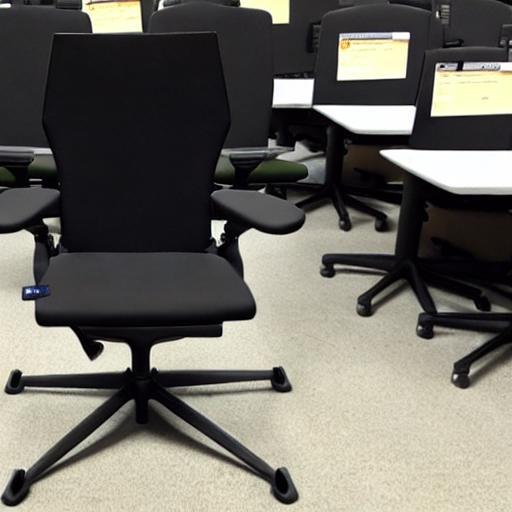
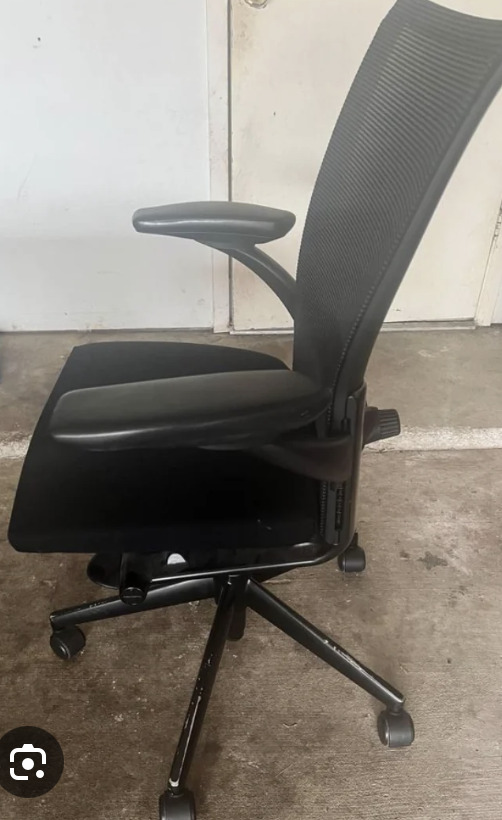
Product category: items_chair
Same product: no